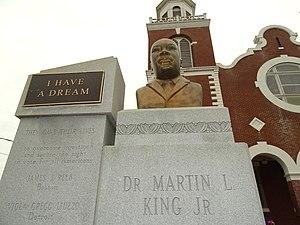
James Reeb est un pasteur américain, militant des droits de l'Homme qui fut assassiné par des contre-manifestants blancs ségrégationnistes membres du Ku-Klux-Klan lors d’une manifestation à Selma en Alabama, mourant de ses blessures à la tête à l'hôpital deux jours après avoir été blessé. L'émotion suscitée par sa mort a été ressentie à l'échelle nationale aux États-Unis et a contribué à faire rejeter le racisme par l'opinion publique.